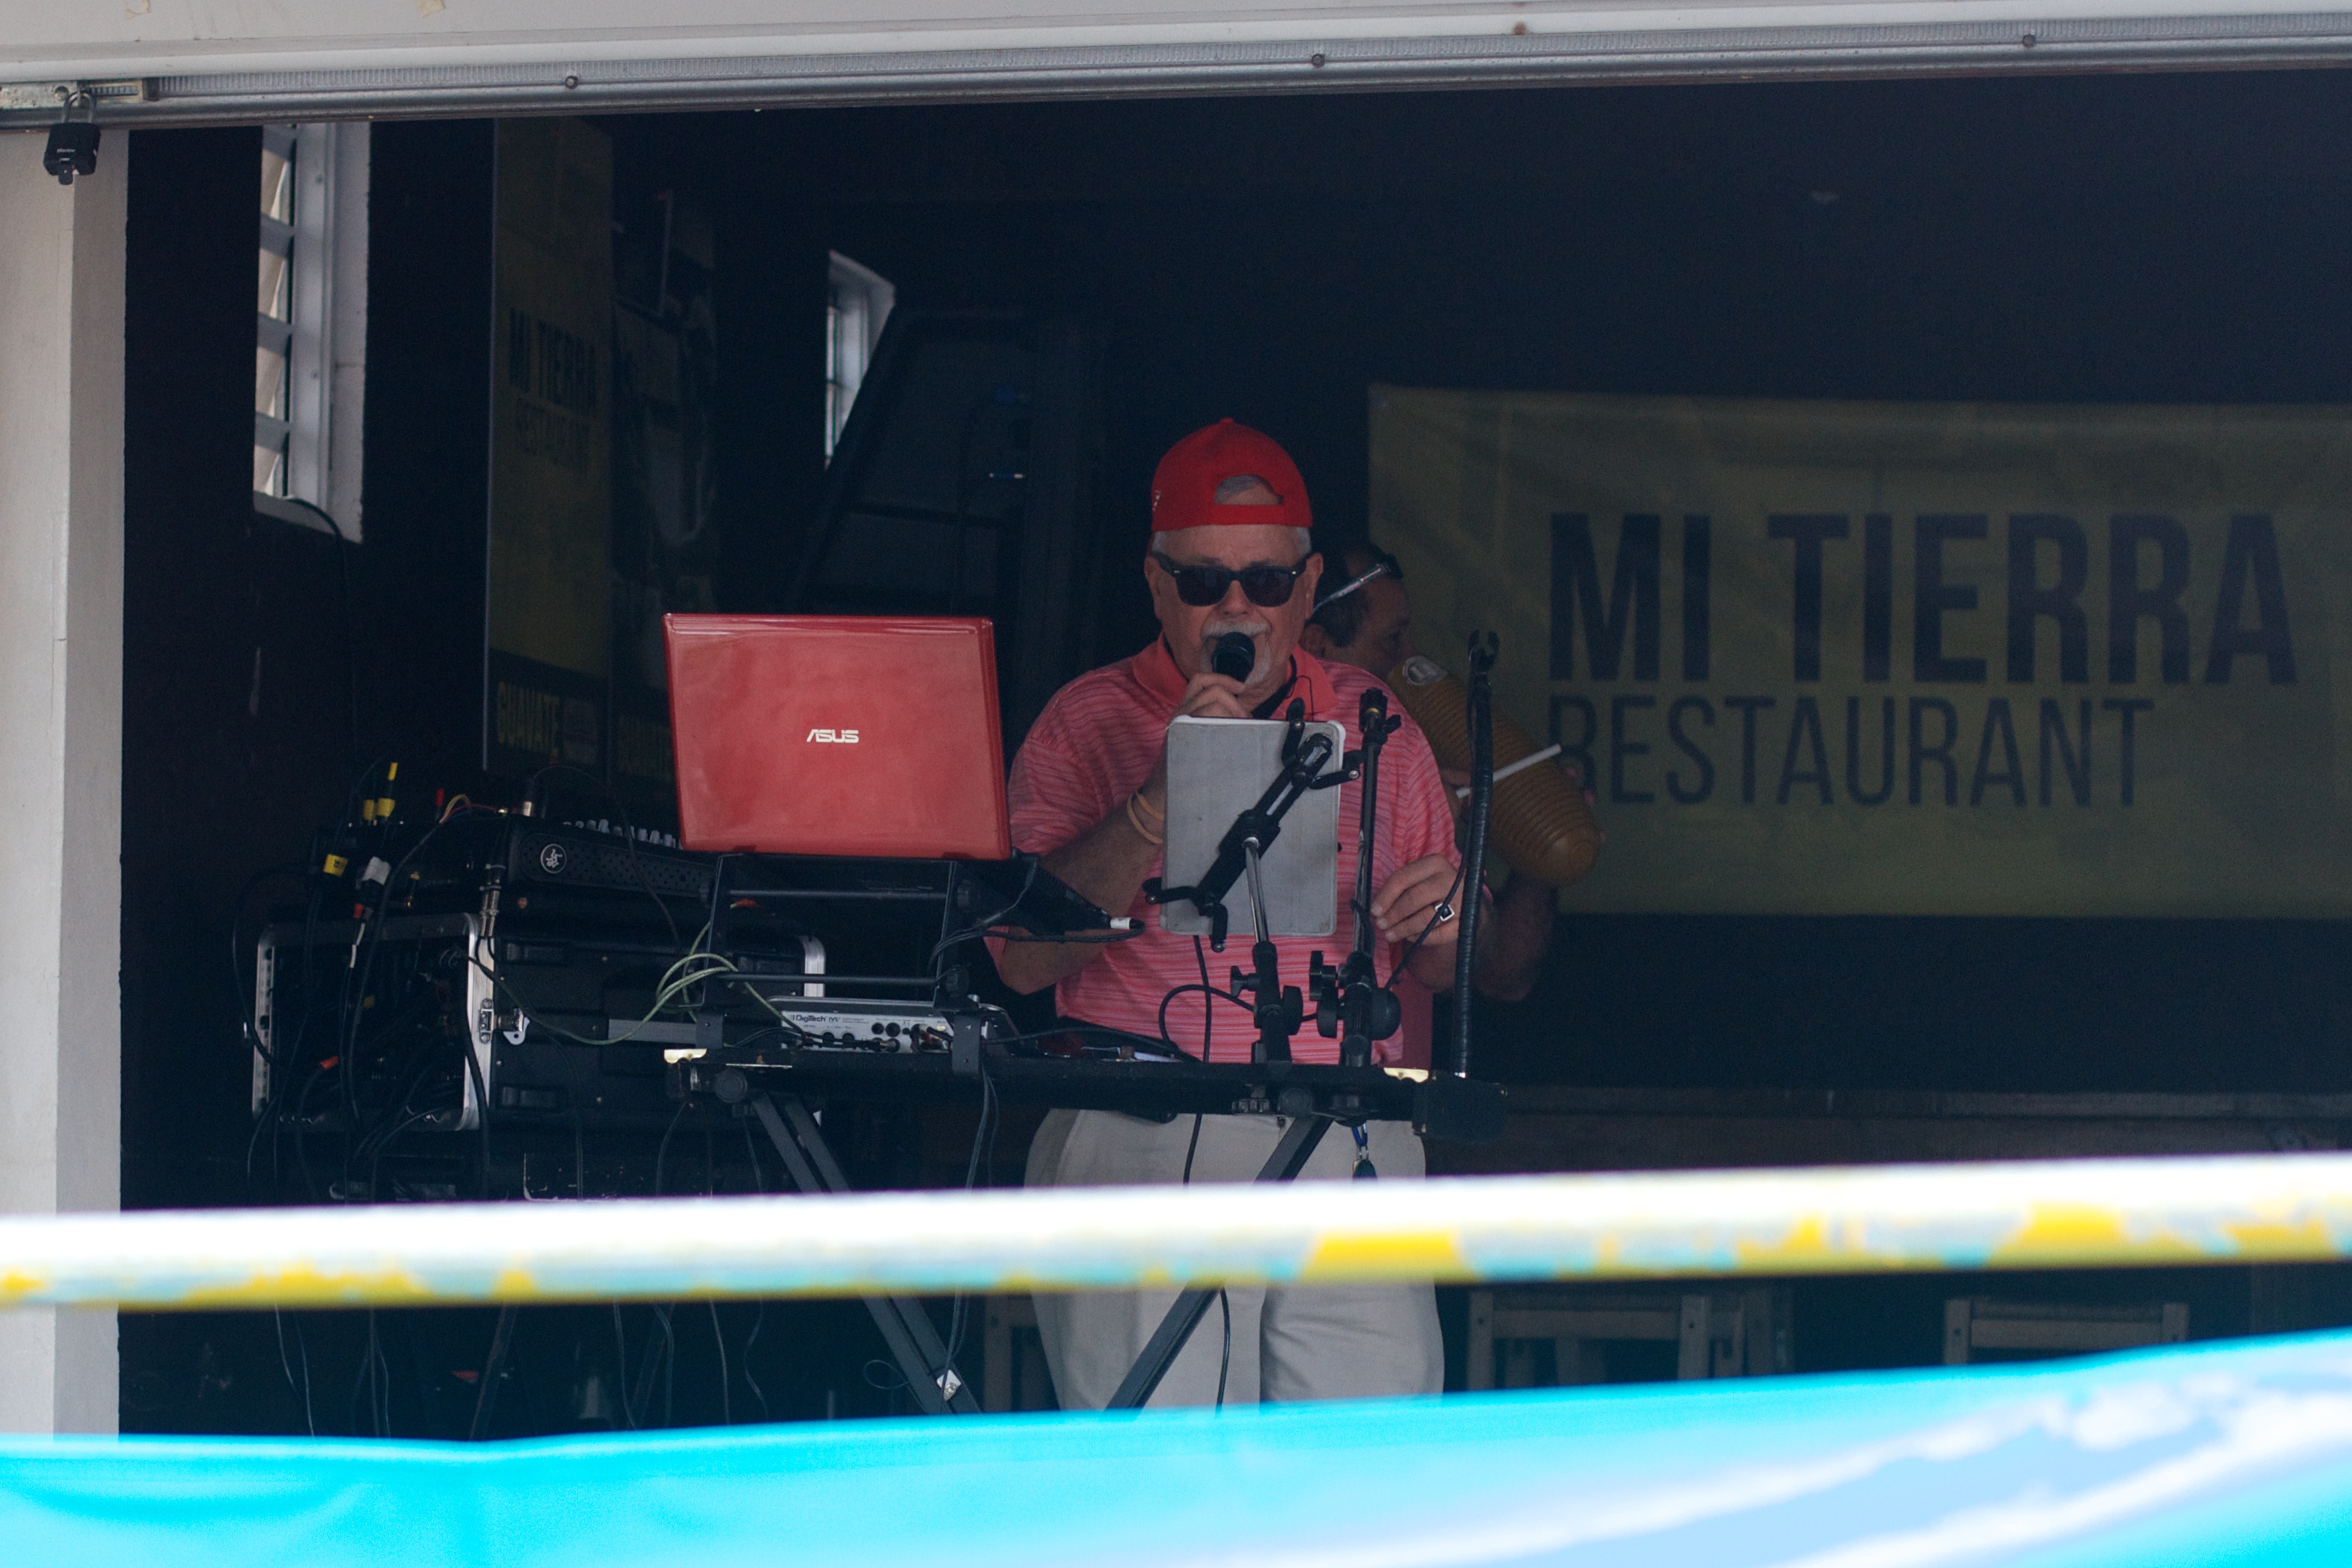
technology, advertising, recreation, vehicle, fun